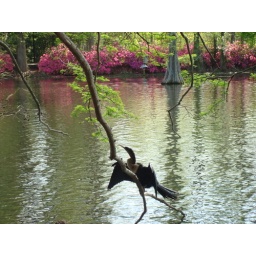
this bird swims under water for mintues at a time